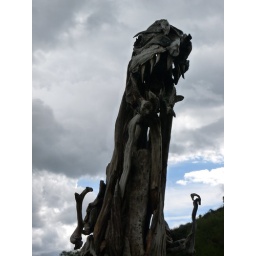
A wooden dinosaur, made from drift wood and old tree trunks, near Raurimu